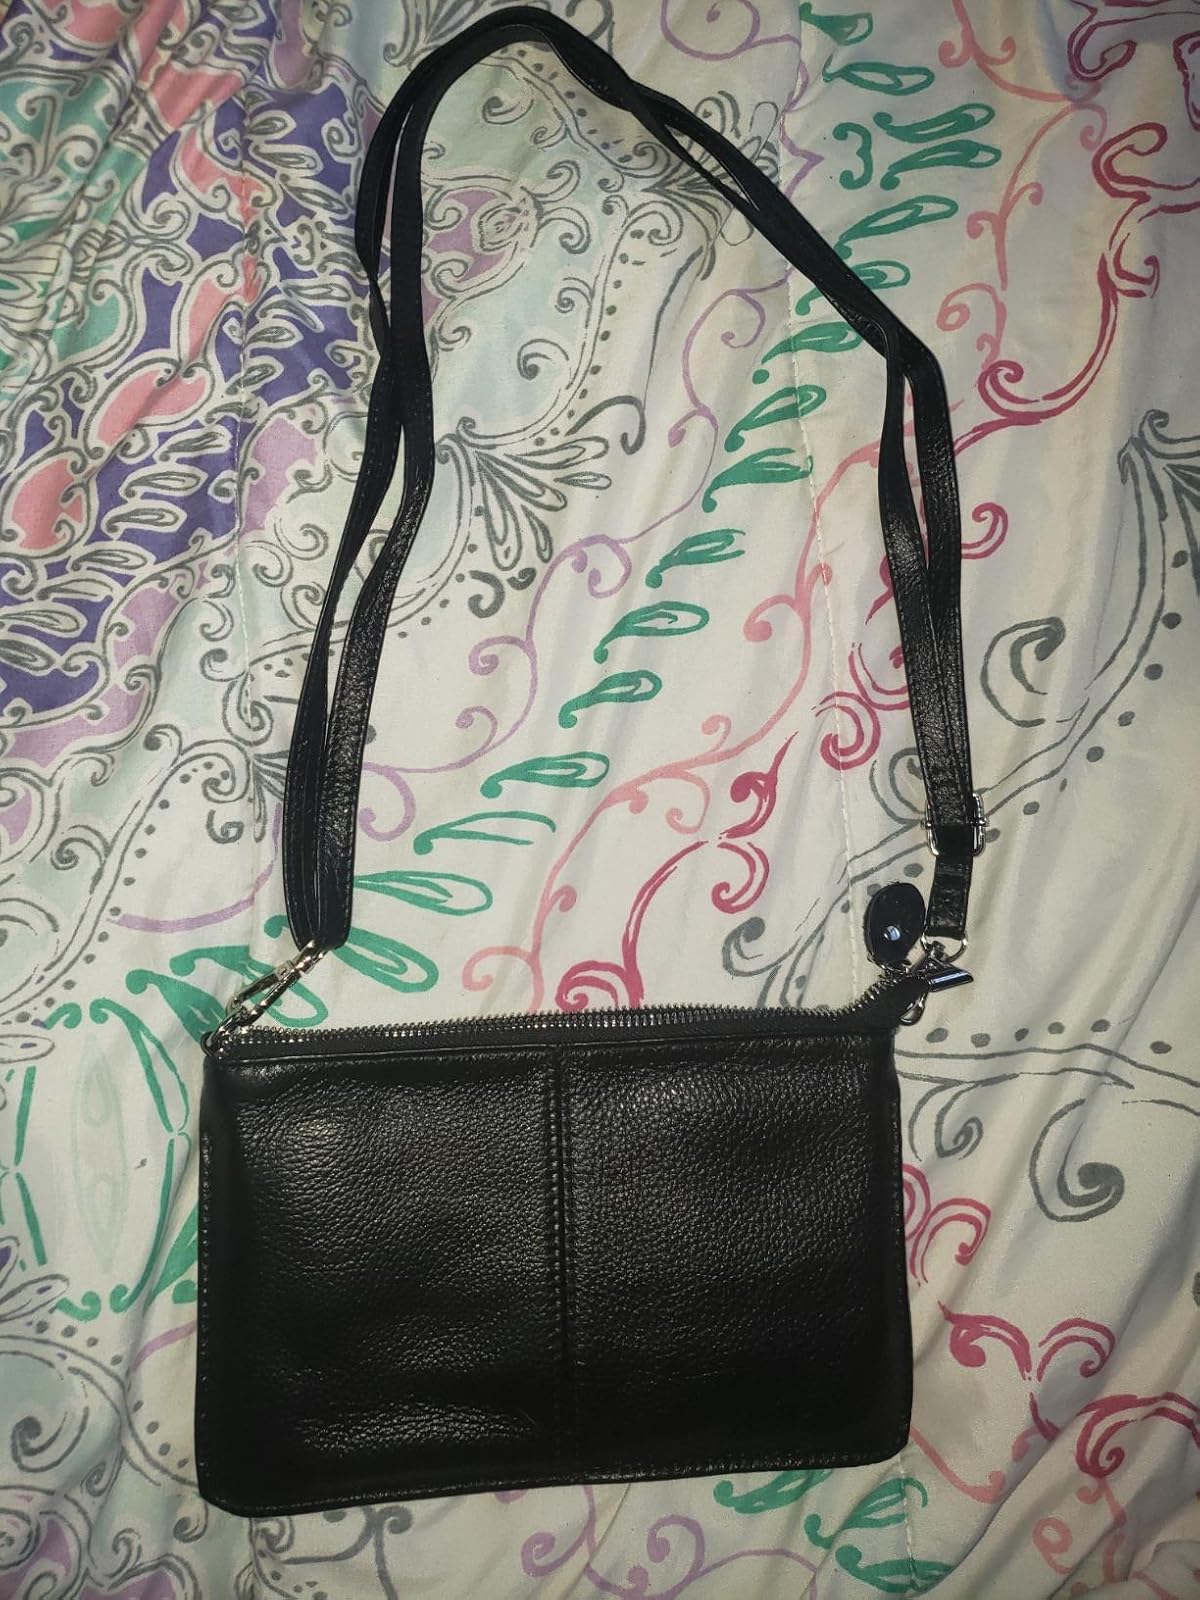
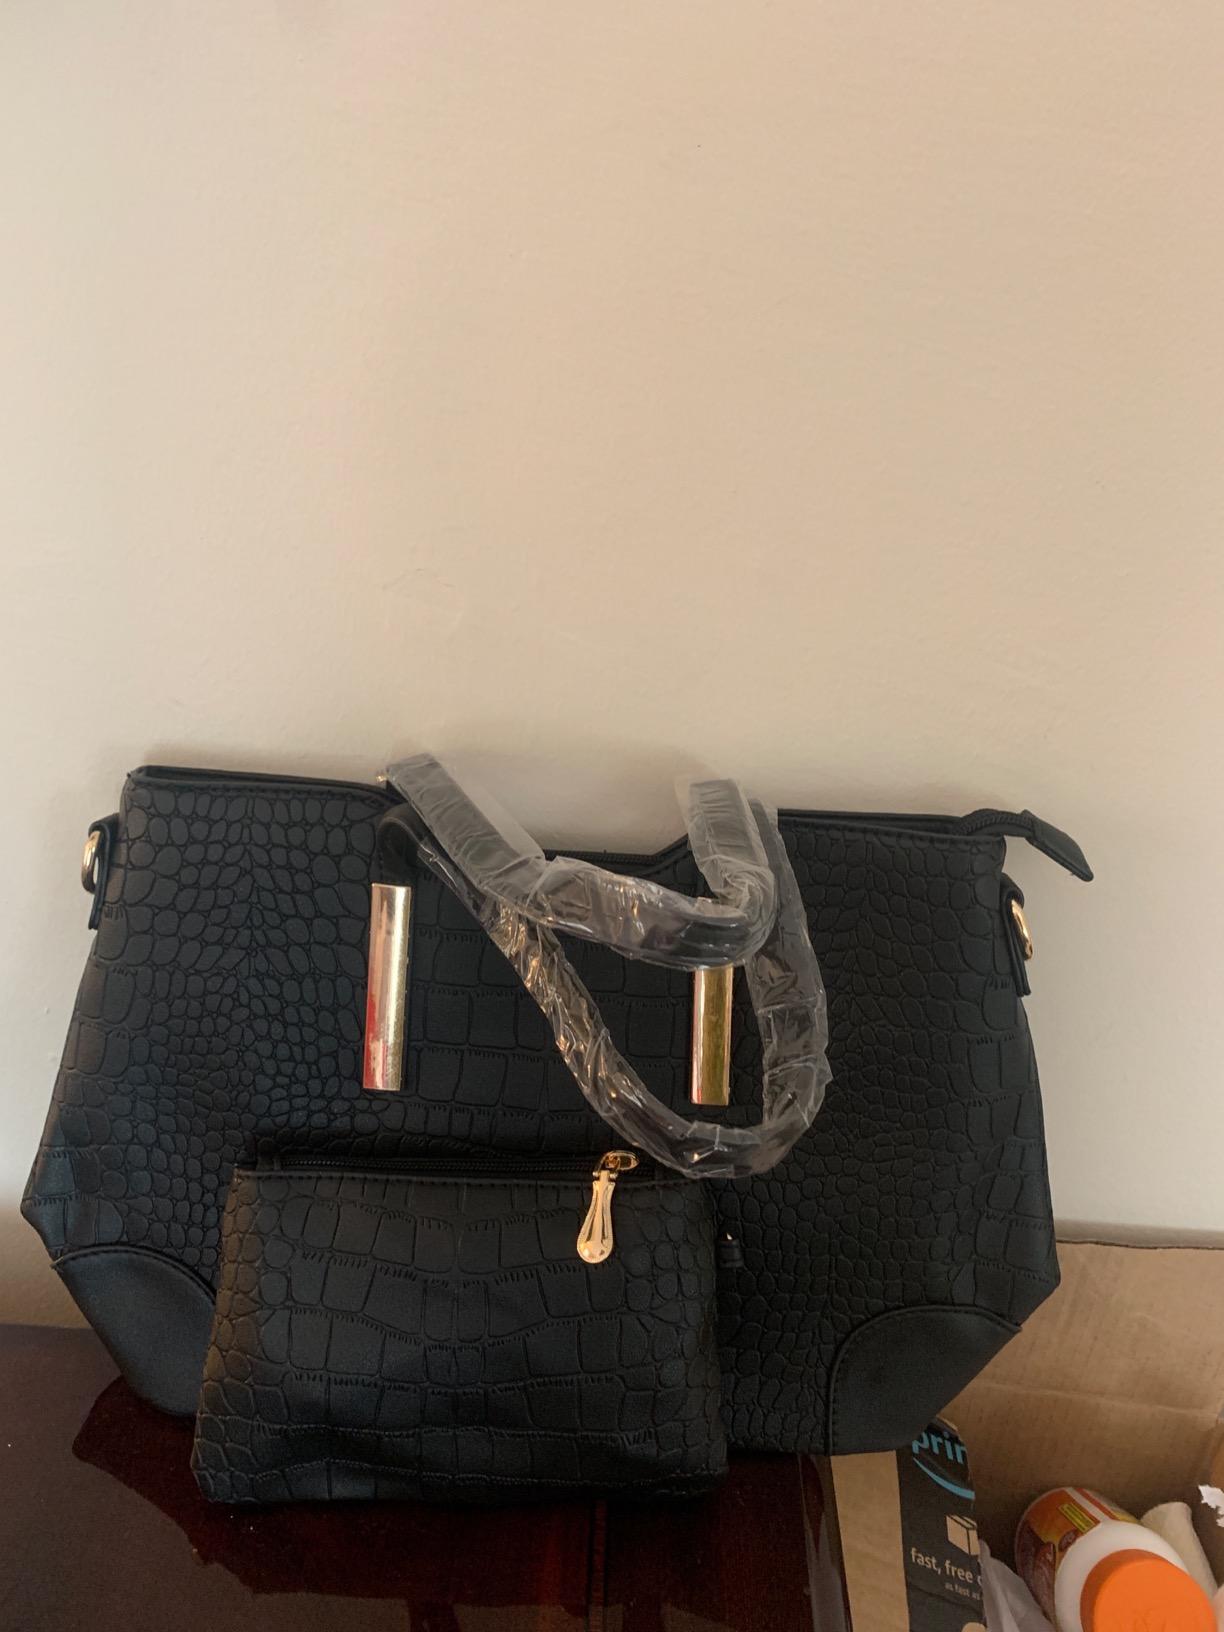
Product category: accessories_handbag
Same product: no